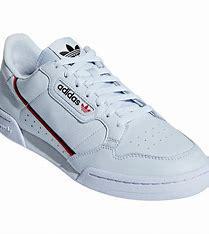
Brand: Adidas
Model: Continental 80